List of capoeira techniques

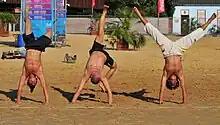
Capoeira guys doing handstand on beach

The "bananeira" (banana tree) is the name for handstand in capoeira. The hands are spread at least shoulder-width apart and the legs are usually together over the capoeirista's head. Other variations include having the legs split apart to the side or front. One outlying characteristic of handstand in capoeira is that the eyes of the capoeirista are towards the opponent, not the ground.